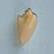
Maize quality: Bad